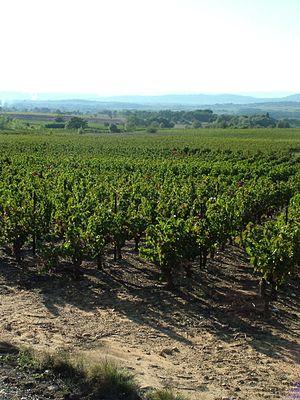
Vignes du mas de Daumas-Gassac
Le pays-d'hérault, appelé vin de pays de l'Hérault jusqu'en 2009, est un vin français d'indication géographique protégée départementale produit sur l'ensemble du vignoble du département de l'Hérault.
Le mas de Daumas Gassac est un domaine viticole situé à Aniane dans la vallée de Gassac. Ses vins sont classés en vin de pays de l'Hérault. La raison en est le choix fait de l'encépagement qui comprend sur le domaine des variétés étrangères à celles retenues dans l'appellation Coteaux-du-languedoc. En dépit de ce choix, les vins du domaine, compte tenu de la qualité exceptionnelle de ce terroir viticole ont été salués par la presse nationale et mondiale comme un grand cru du Languedoc.